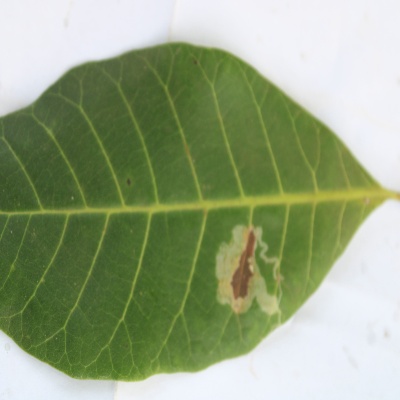
Crop: Cashew
Condition: leaf miner